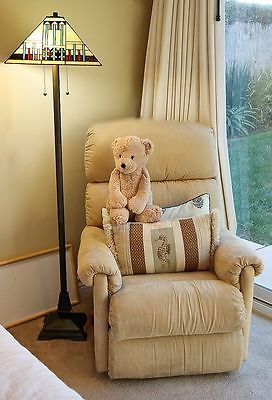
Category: lamp